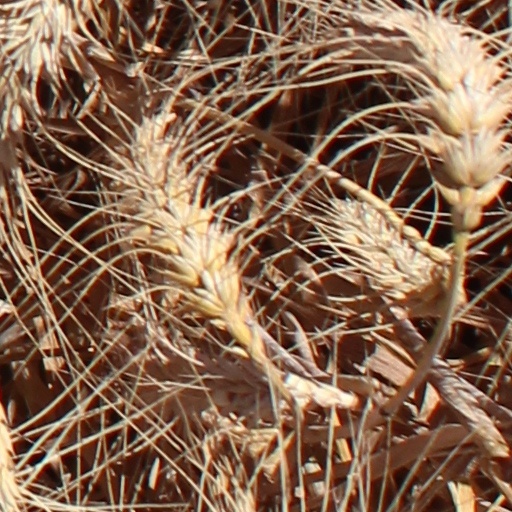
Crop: wheat